Viking (rocket)

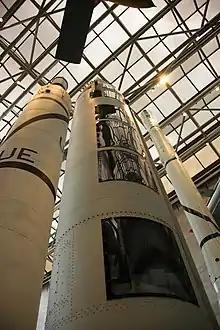
Viking 12 reconstruction at Smithsonian

With lessons learned from the Viking 8 failure, the successful 9 December static firing of Viking 9 was followed on 15 December by a successful launch from White Sands. The rocket reached an altitude of , roughly the same as that of the first-generation Viking 7, launched in 1950. In addition to cameras that photographed the Earth during flight, Viking 9 carried a full suite of cosmic ray, ultraviolet, and X-ray detectors, including sixteen plates of emulsion gel for tracking the path of individual high energy particles. The experiment package was recovered intact after it had secured measurements high in the Earth's upper atmosphere.